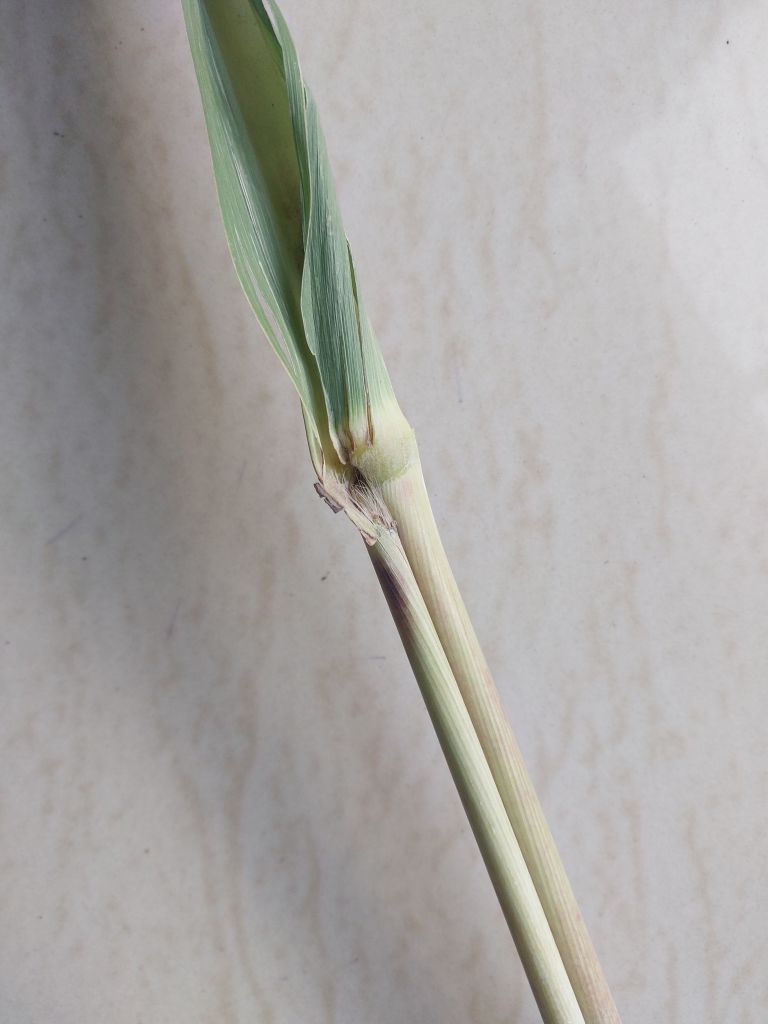
Label: Pokkah Boeng